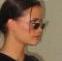
Age: 20